Taha Carım

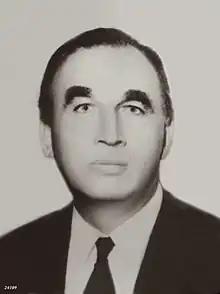
Carım sometime before his death

Taha Carım (1914-1977) was a Turkish diplomat who held several high-ranking posts in Turkish foreign service and was assassinated by Armenian gunmen from Justice Commandos of the Armenian Genocide.